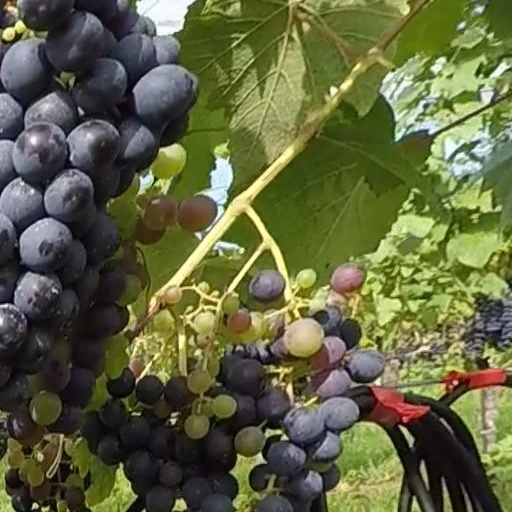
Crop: grape